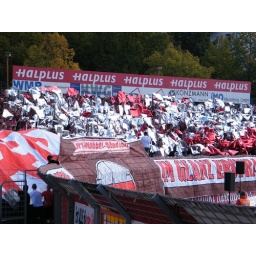
The stadium's gate and strong red papers are replaced by shimmering silver paper.